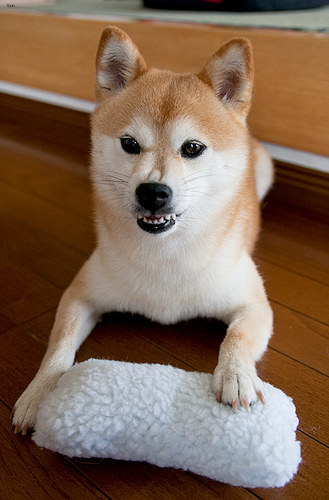
Animal: dog
Breed: shiba inu